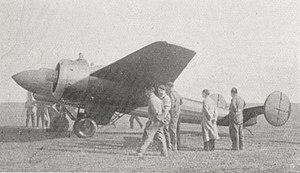
Au cours des essais du Hanriot (SNCAC) NC.510 sur le terrain de Bourges.
Bourges est une commune française, préfecture du département du Cher. Avec 64 551 habitants en 2017, il s'agit de la commune la plus peuplée du département. Au centre d'une aire urbaine de 140 350 habitants, Bourges est la troisième commune la plus peuplée de la région Centre-Val de Loire, après Tours et Orléans, et devant Blois, Châteauroux et Chartres.